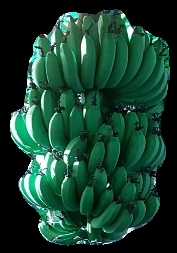
Variety: pachbale
Grade: grade1